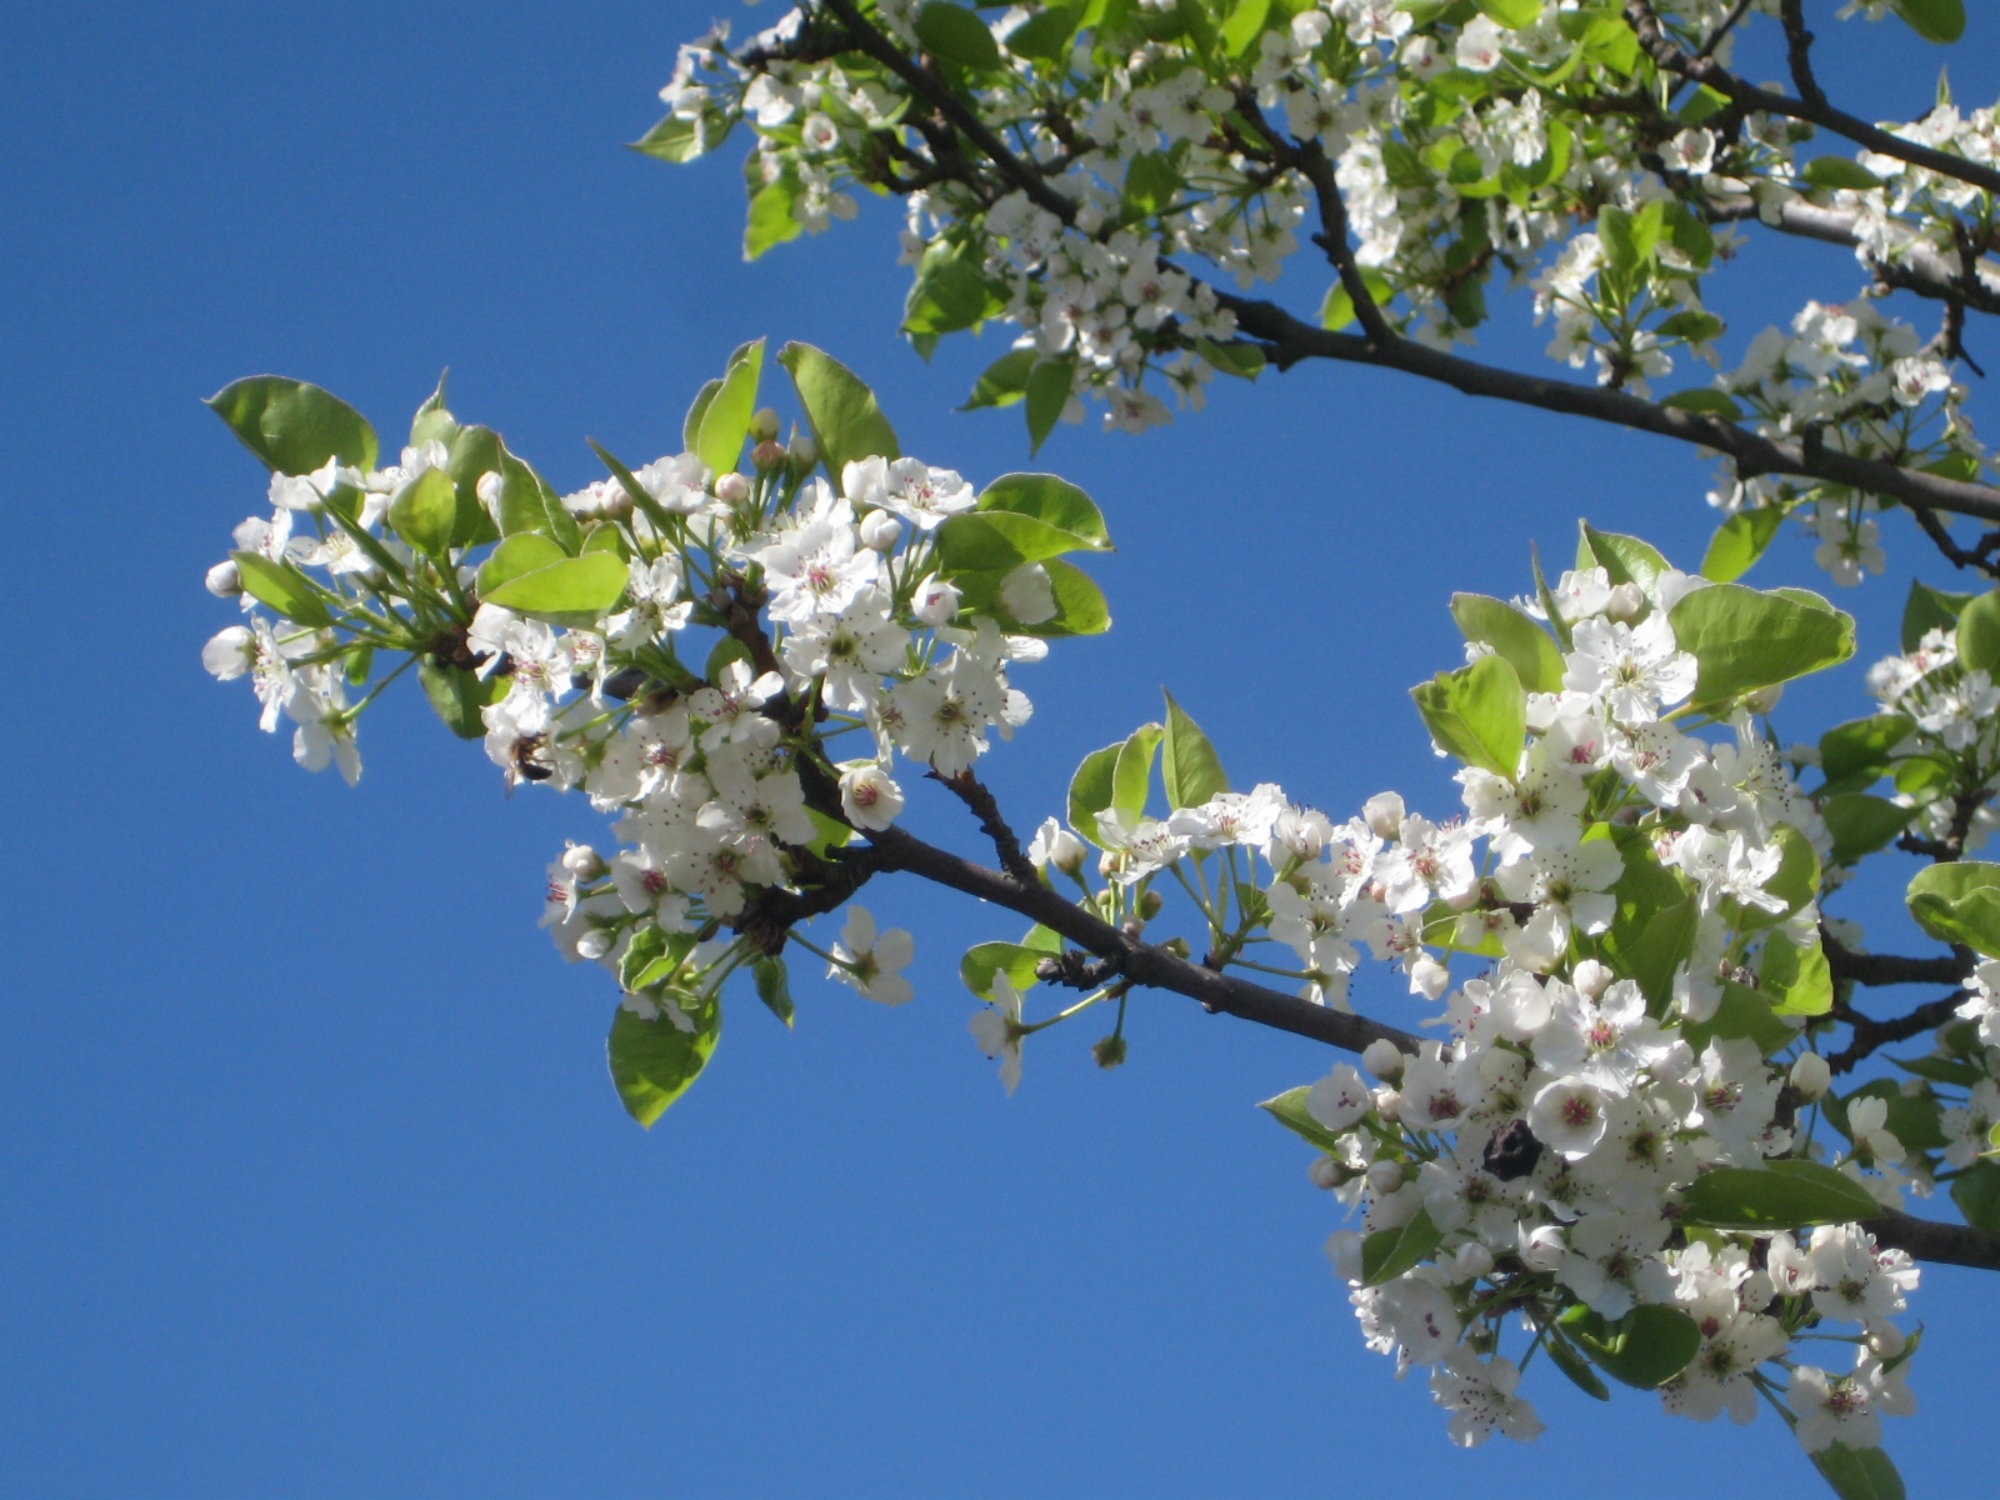
tree, nature, branch, blossom, plant, sky, flower, food, spring, produce, shrub, flowering plant, land plant